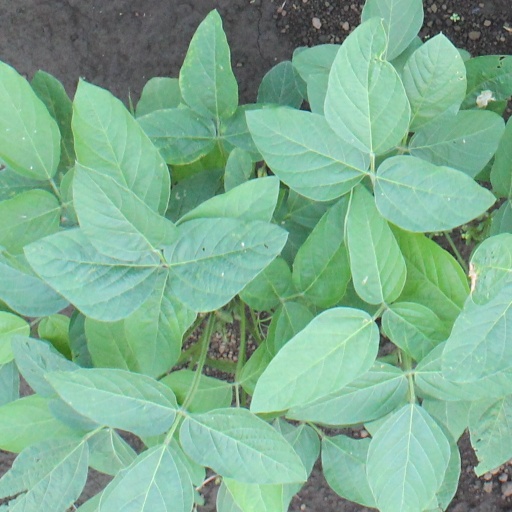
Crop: soybean